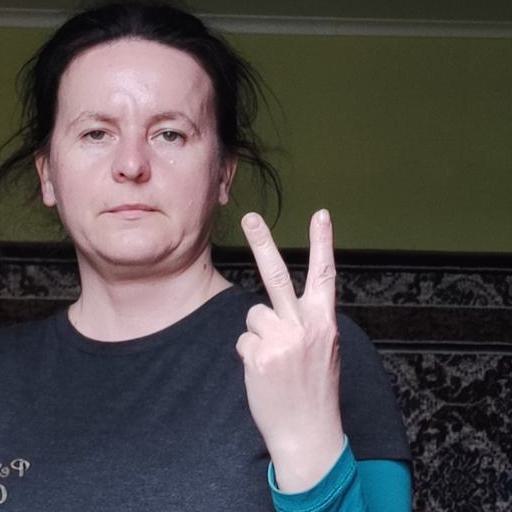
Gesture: peace_inverted